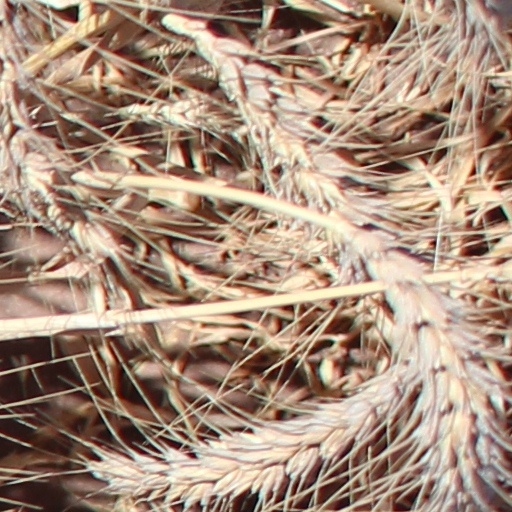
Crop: wheat